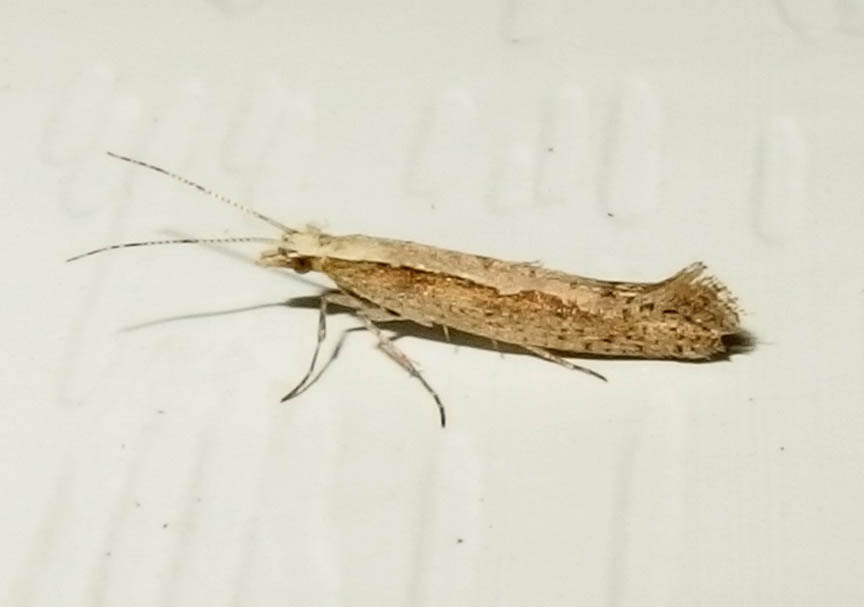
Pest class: diamondback_moth